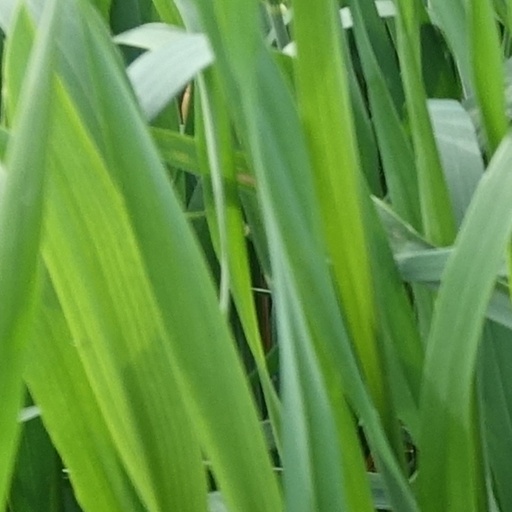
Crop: wheat